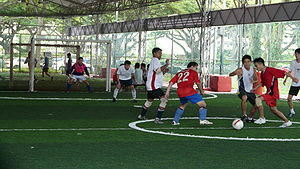
Indendørs fodbold
Et indendørs fodboldspil i Singapore
Indendørs fodbold er en af de mest foretrukne sportsgrene om vinteren, hvor der spilles på en håndboldbane med de dertilhørende håndboldmål.